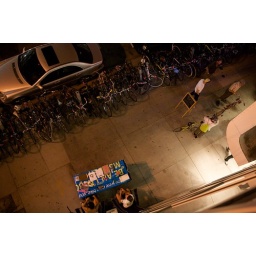
Notice how many bikes parked valet style fit in the space of one car length.